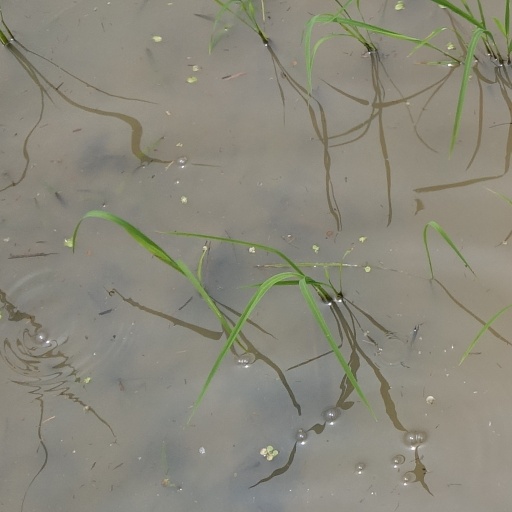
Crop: rice